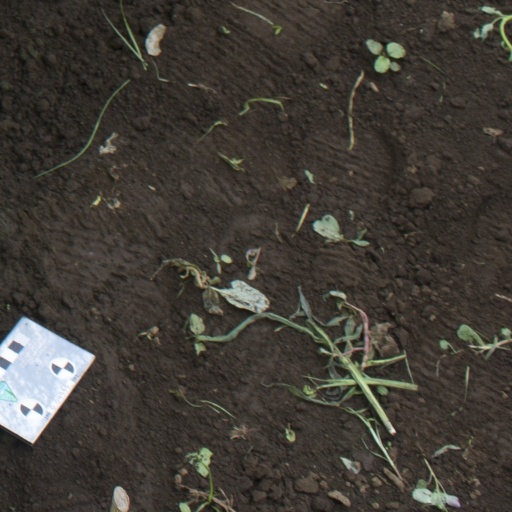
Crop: soybean